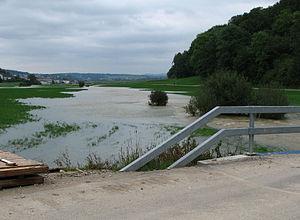
Le Creugenat en débordement. Le Creugenat est un gouffre, situé sur la commune de Chevenez, (Canton du Jura) en Suisse, qui normalement absorbe des eaux. En cas de crue le gouffre émet des eaux - il fonctionne en résurgence. Une formation géologique comme ça on s'appele ""Estavelle"".
Le Creugenat ou Creux-Genat est un gouffre émissif situé sur la localité de Chevenez dans la commune de Haute-Ajoie en Suisse, qui se met en crue lorsque les précipitations sont suffisamment importantes.